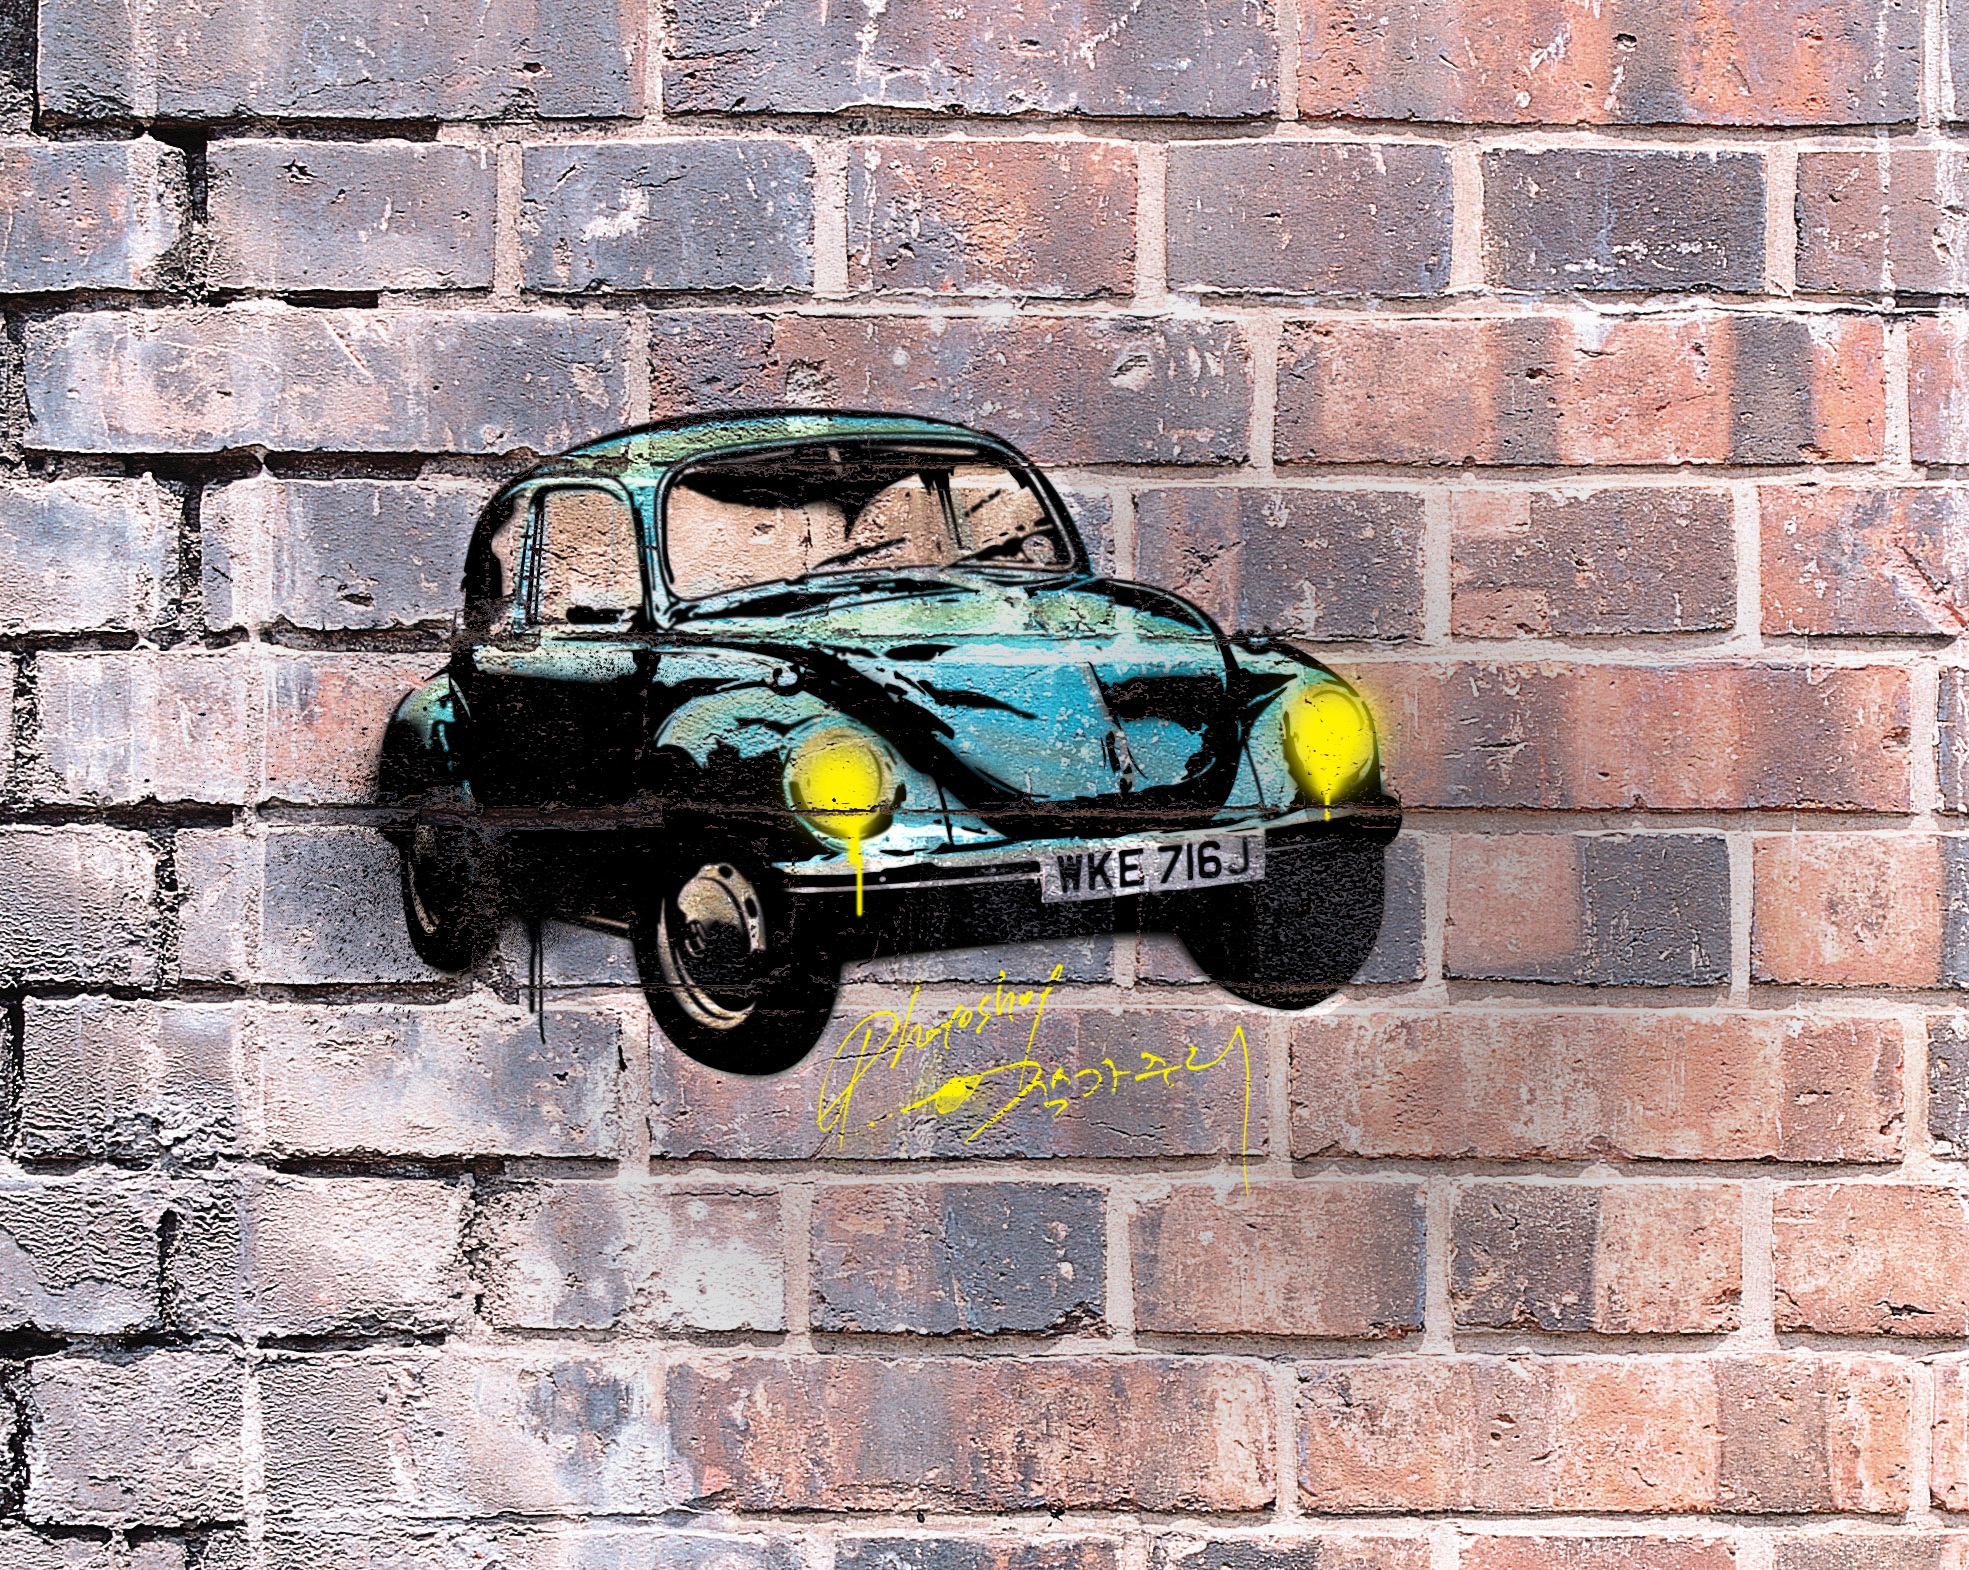
car, analog, vehicle, desktop, sports car, street art, vintage car, free, art, wallpapers, graffiti art, automobile make, car pictures, graffiti pictures, stencil graffiti